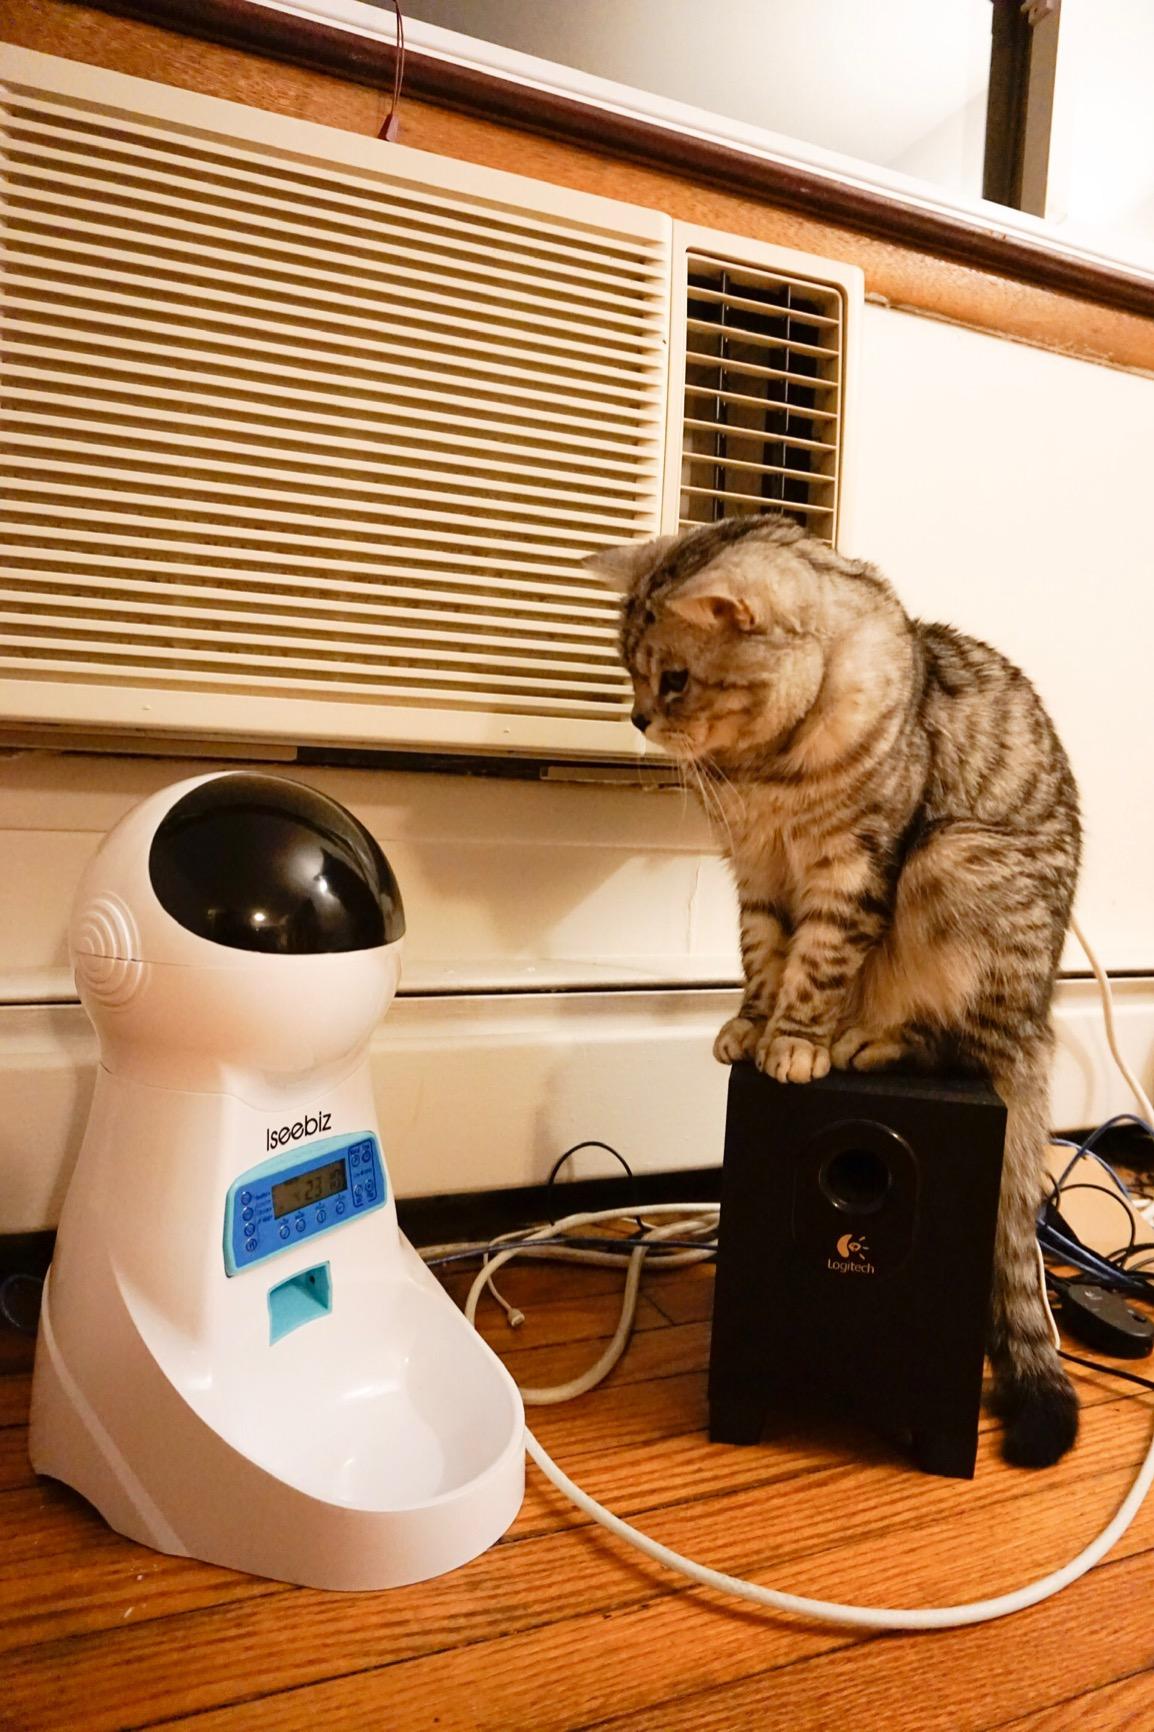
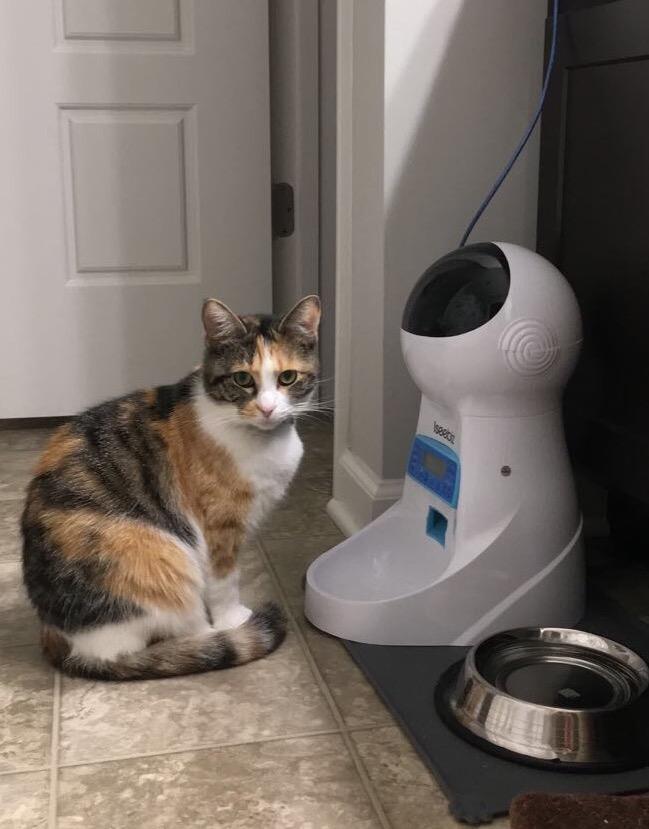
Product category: items_feeder
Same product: yes